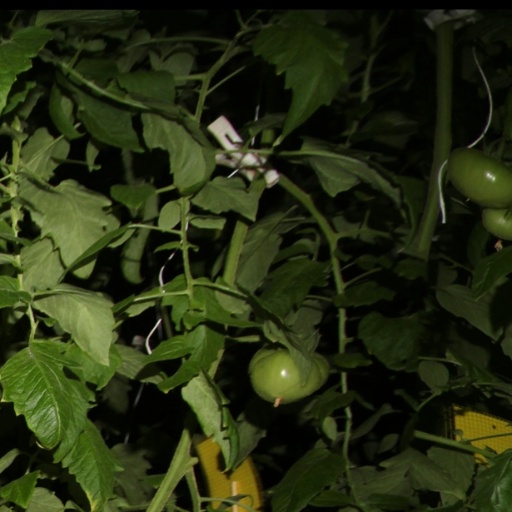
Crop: tomato